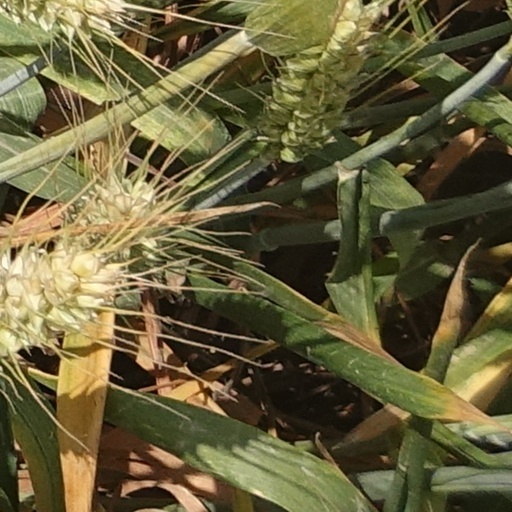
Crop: wheat